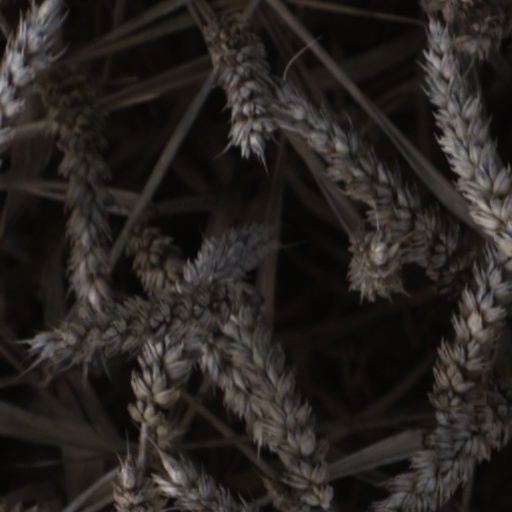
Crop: wheat